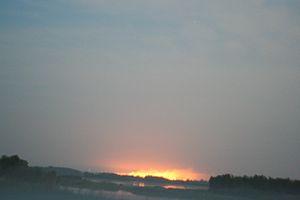
Incendie de steppes suite au printemps sec de 2008 dans le kraï de l'Altaï (en russe